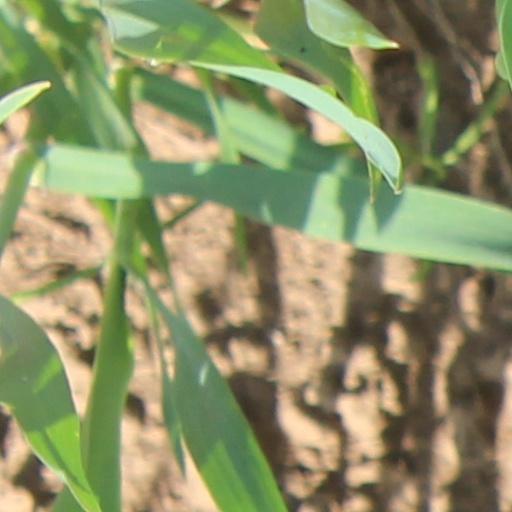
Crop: wheat